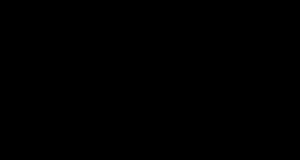
Spektrumanalysator / Teknisk
En spektrumanalysators blokdiagram.
En spektrumanalysator er et måleinstrument til at måle et signals frekvensindhold. Hvor et oscilloskop måler signalstyrken som funktion af tiden, så måler en spektrumanalysator signalstyrken som funktion af en varierende filtercenter-frekvens. Filtercenter-frekvensen er centrum i et mere eller mindre smalt selvvalgt båndpasfilter frekvensinterval.